Daniel Whittle Harvey

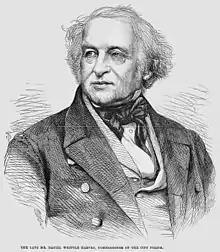

Daniel Whittle Harvey (10 January 1786 – 24 February 1863) was a Radical English politician who founded "The Sunday Times" newspaper and was the first Commissioner of the City of London Police.